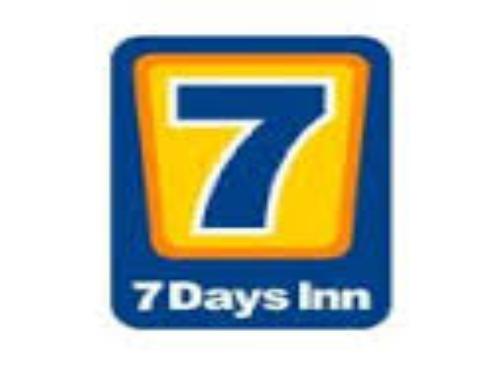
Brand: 7Days Inn
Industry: Others